Ten Tragic Days

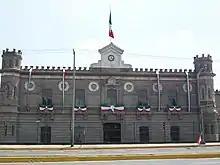
Lecumberri prison, where Madero and Pino Suárez were assassinated

General Huerta informed Ambassador Wilson and President Taft, "I have the honor to inform you that I have overthrown this Government. The armed forces support me, and from now on peace and prosperity will reign." With that, the violence in downtown Mexico City was replaced by civilians flooding the streets, no longer worried for their safety. The building of the leading Maderista newspaper was set ablaze.